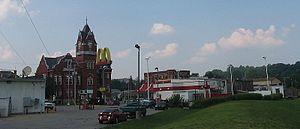
La ville de Parsons est le siège du comté de Tucker, situé dans l’État de Virginie-Occidentale, aux États-Unis. Sa population, qui s’élevait à 1 485 habitants lors du recensement de 2010, est estimée à 1 412 habitants en 2018.